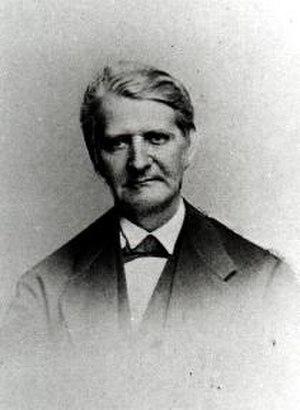
Arnold Förster est un entomologiste allemand, né le 20 janvier 1810 à Aix-la-Chapelle, où il est mort le 13 août 1884. Il était spécialiste des diptères et des hyménoptères.